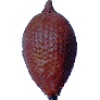
Label: Salak 1